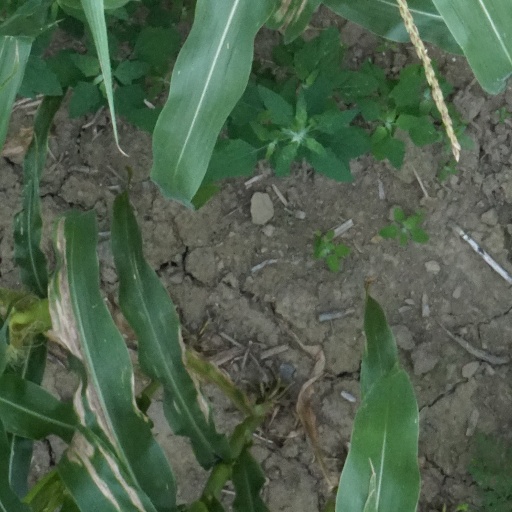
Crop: maize; corn